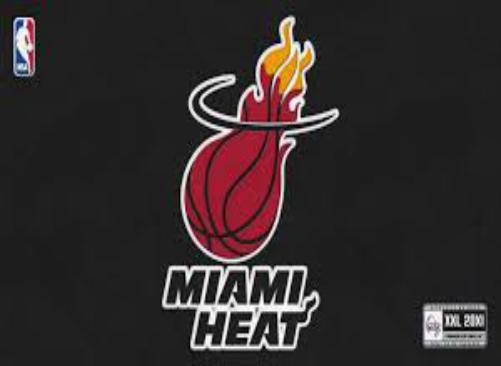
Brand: Heat-2
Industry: Clothes